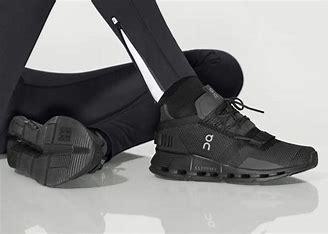
Brand: ON
Model: Cloudnova